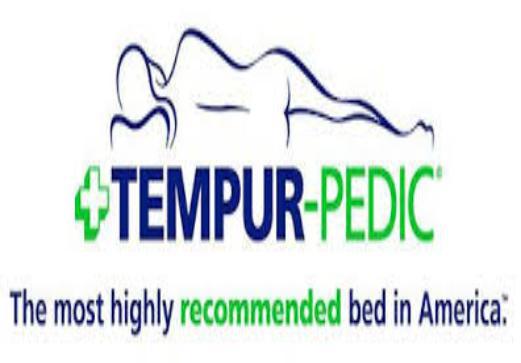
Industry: Necessities